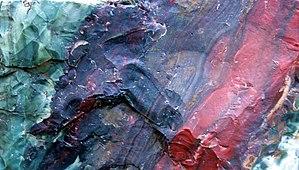
La collection de pierres et de minéraux de Petra, en islandais Steinasafn Petru, est un petit musée minéralogique et botanique privé situé dans la commune de Stöðvarfjörður, dans la région d'Austurland, dans l'Est de l'Islande.